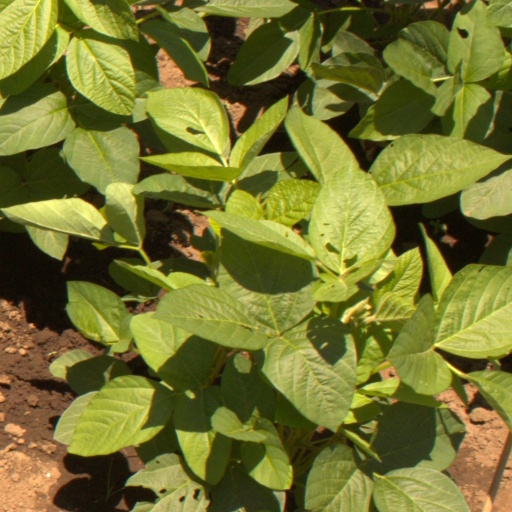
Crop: soybean